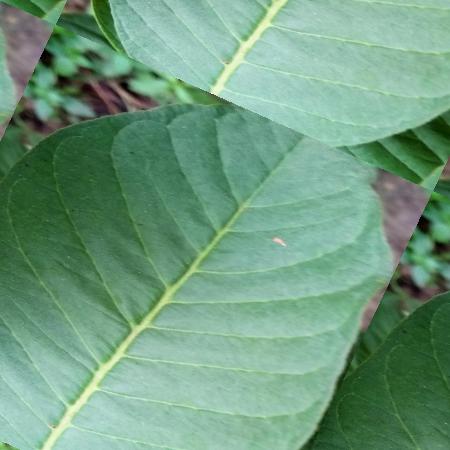
Label: Disease Free